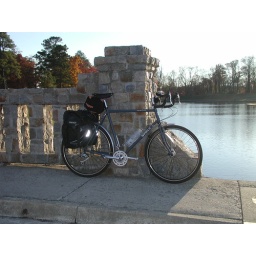
LHT on bridge by lake in Byrd Park